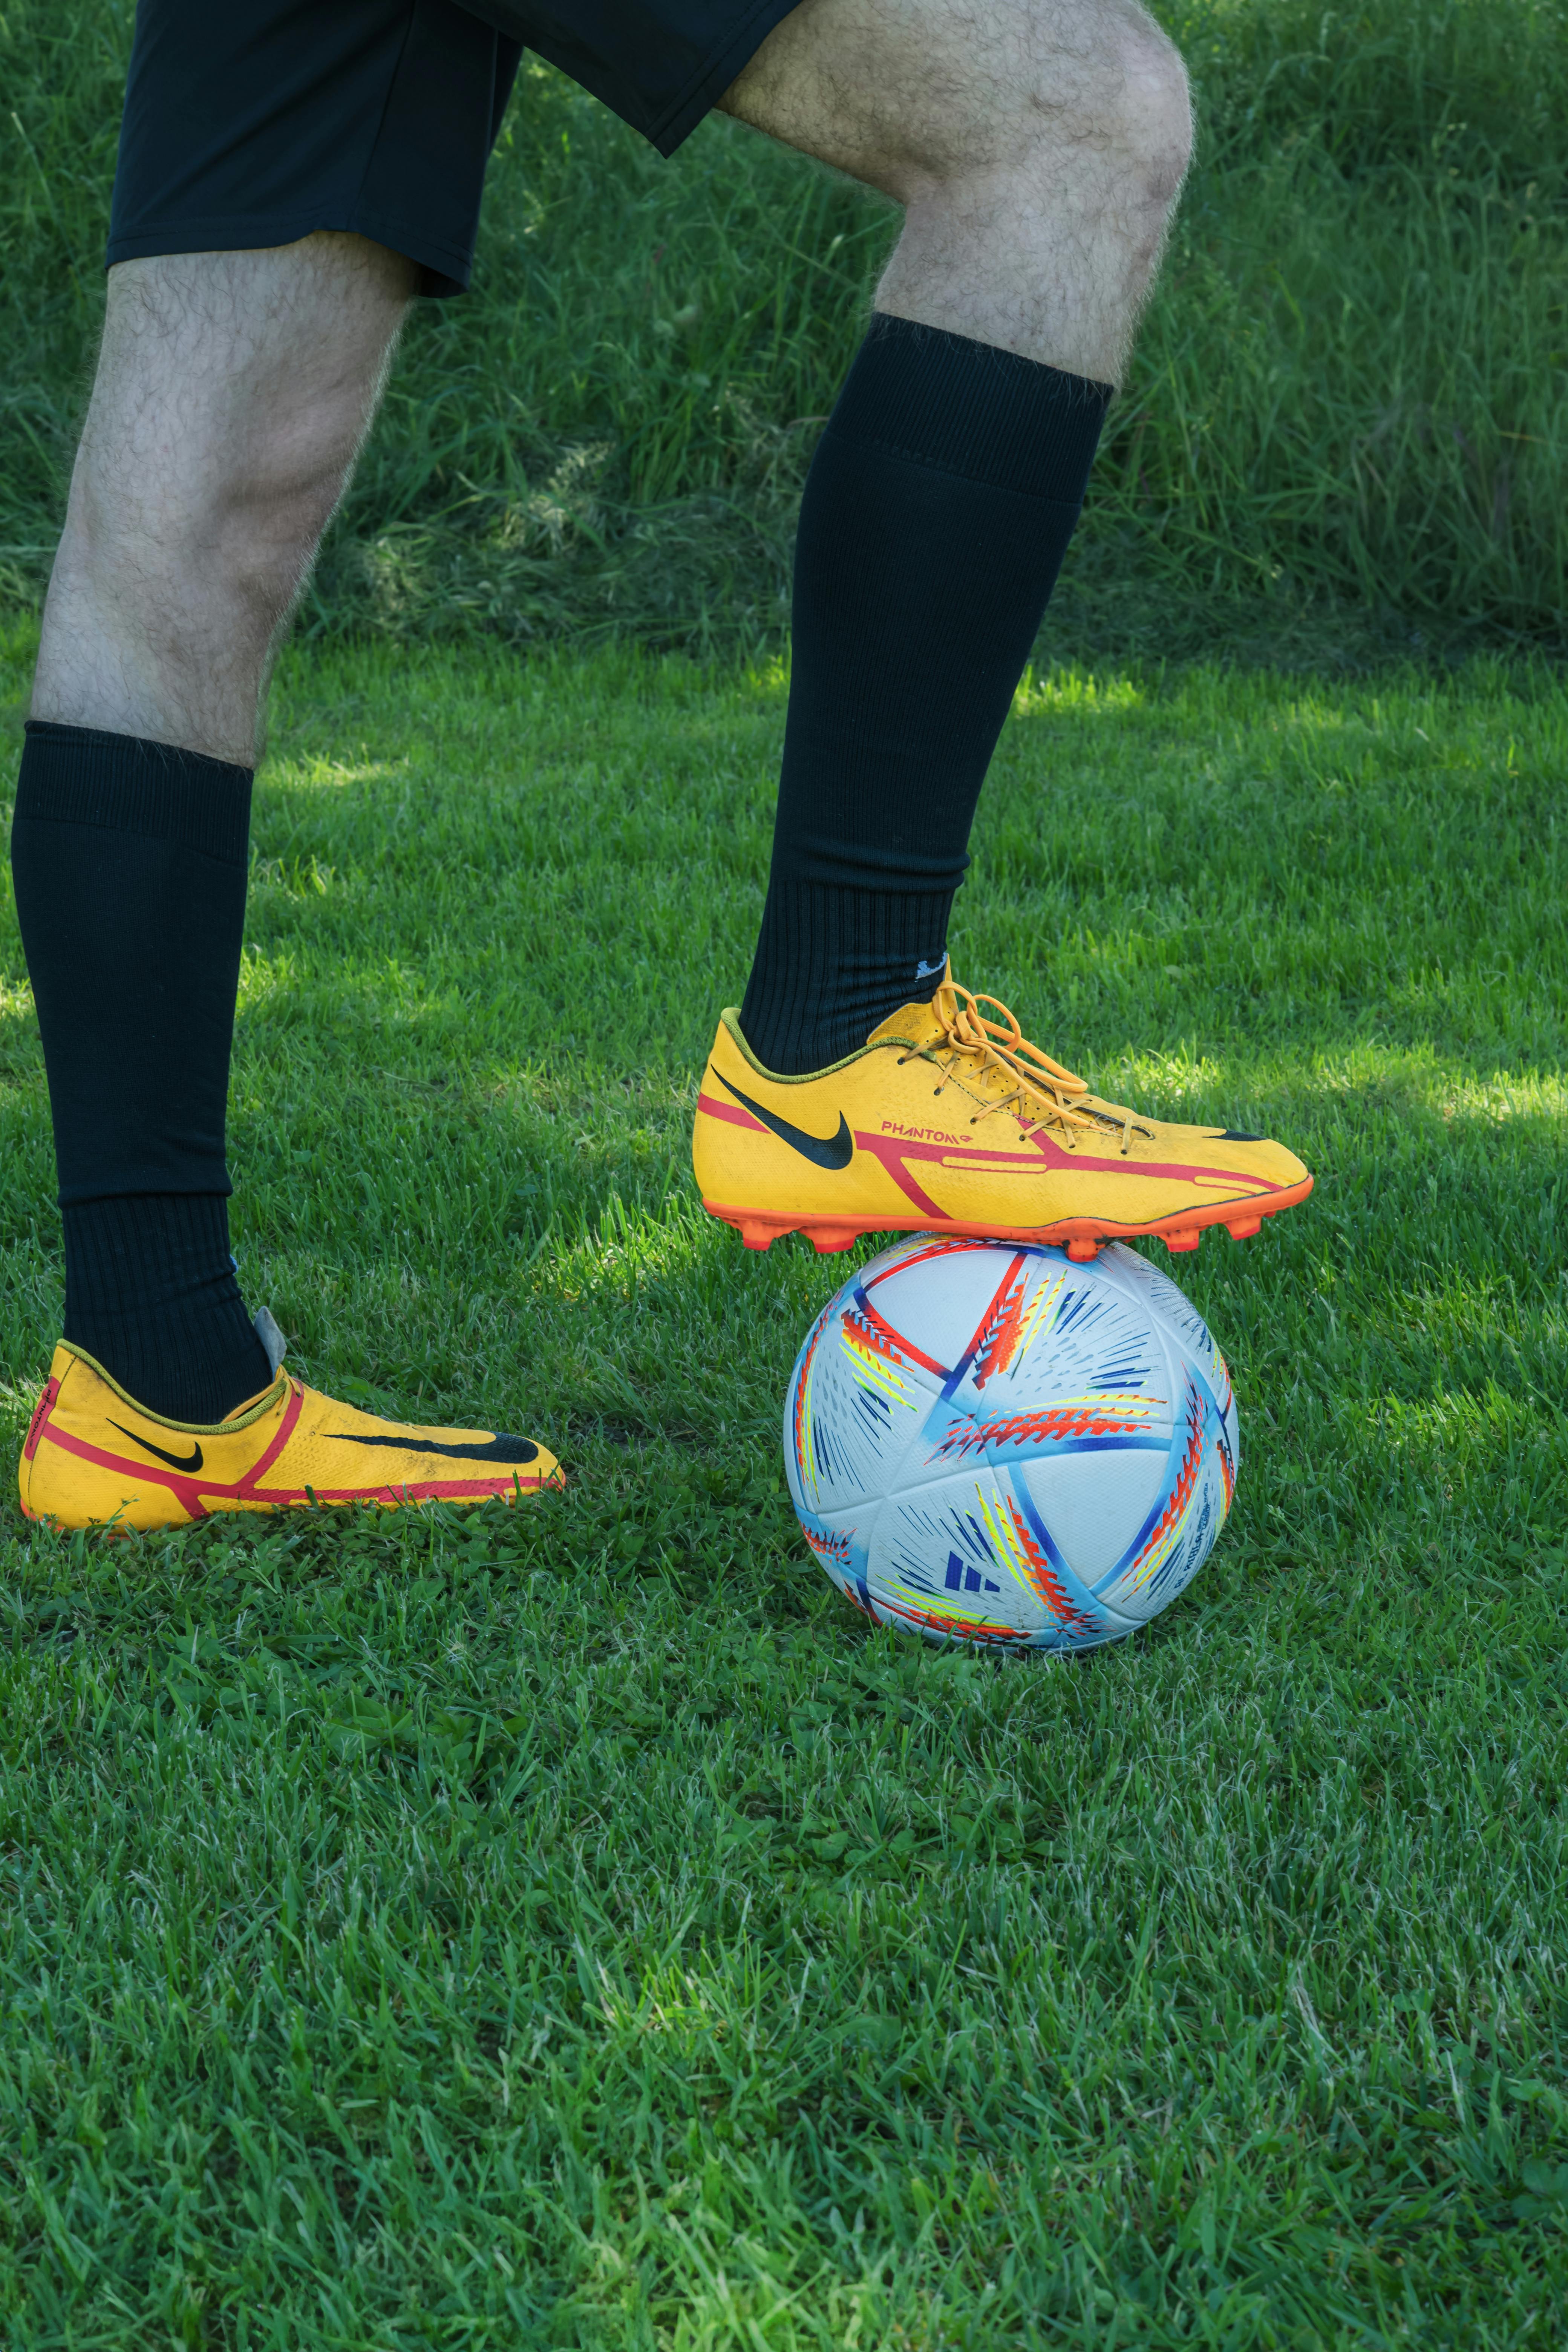
football, shorts, People in nature, grass, knee, thigh, calf, sock, sportswear, foot, human leg, lawn, player, leisure, electric blue, recreation, competition event, grassland, fun, ball, sandal, sports, team sport, flying disc, play, artificial turf, ankle, walking, shadow, toy, flooring, yard